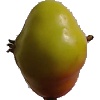
Label: Apple Red Yellow 2